Answer in natural language. Which point is closer to the camera taking this photo, point B  or point C? Choose between the following options: C or B
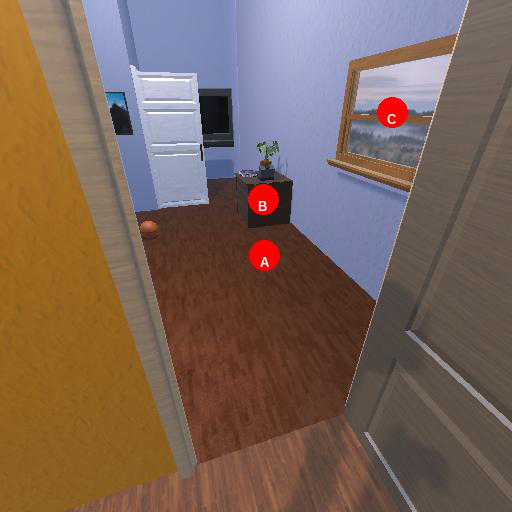
<answer>C</answer>